Götterdämmerung

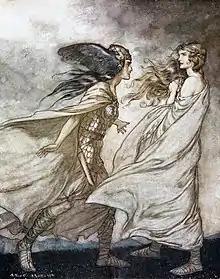
Brünnhilde is visited by her Valkyrie sister Waltraute (Arthur Rackham, 1912)

The act begins on the shores of the Rhine in the Hall of the Gibichungs, a people named after the deceased king Gibich. Gunther, his son and heir, sits enthroned. Gunther's half-brother and chief minister Hagen advises him to find a wife for himself and a husband for Gutrune, the sister of them both, to enlarge the glory and might of their dynasty and secure it for the future. He suggests Brünnhilde, the noblest of women, as appropriate for Gunther, and Siegfried, the dragon-slayer, the greatest of heroes, as the best husband for Gutrune. Neither Gunther nor Gutrune knows how to win themselves such partners, but Hagen reminds Gutrune that he has given her a potion she can use to make Siegfried forget any woman he has ever seen and fall in love with her. Enamoured of Gutrune, Siegfried will then also be surely willing to bring Brünnhilde, who sleeps on a mountaintop encircled by fire only the fearless can pass, to Gunther in order to gain from him the permission for marriage with Gutrune. Gunther and Gutrune, not knowing that Siegfried and Brünnhilde are actually in love with each other, agree enthusiastically with this plan.